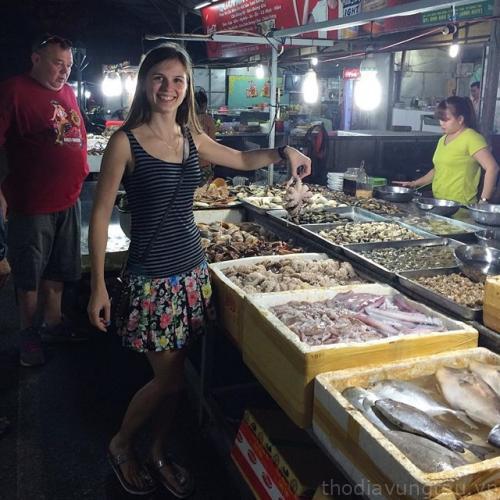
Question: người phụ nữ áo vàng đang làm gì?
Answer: đang bán hải sản